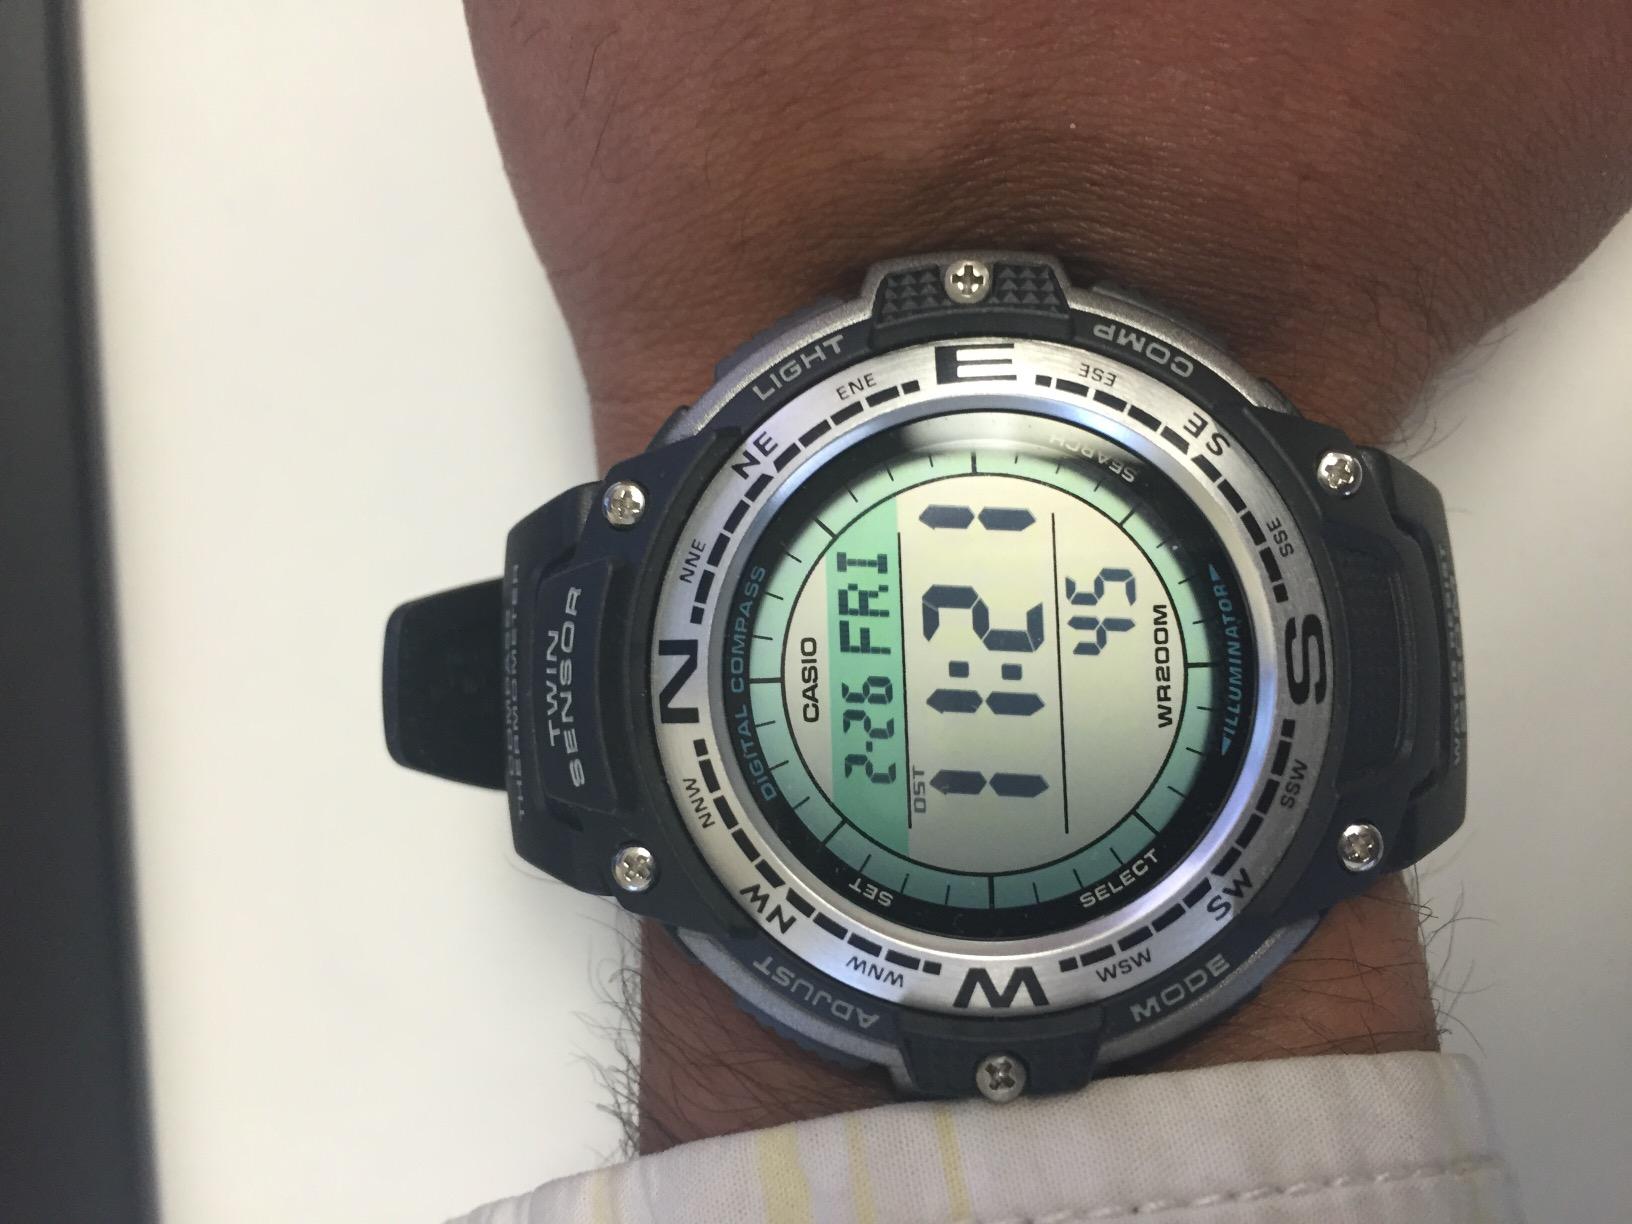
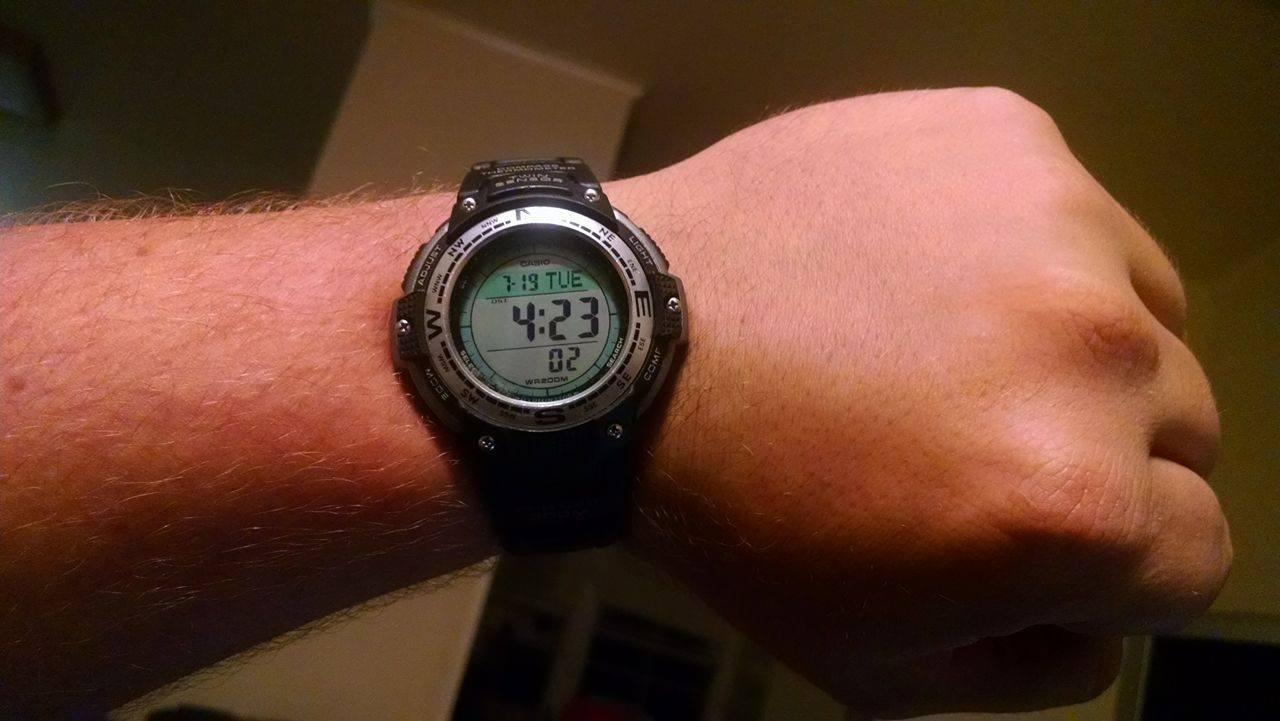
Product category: accessories_watch
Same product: yes